Newstead, Victoria

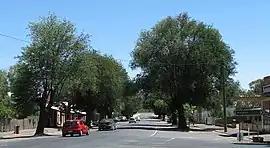
Lyons Street

Newstead is a town in Victoria, Australia, situated along the Loddon River. It is in the Shire of Mount Alexander local government area. At the 2021 census, Newstead had a population of 820. Newstead has many festivals and folk events and is in the centre of the golden triangle, close to many tourist attractions and events.